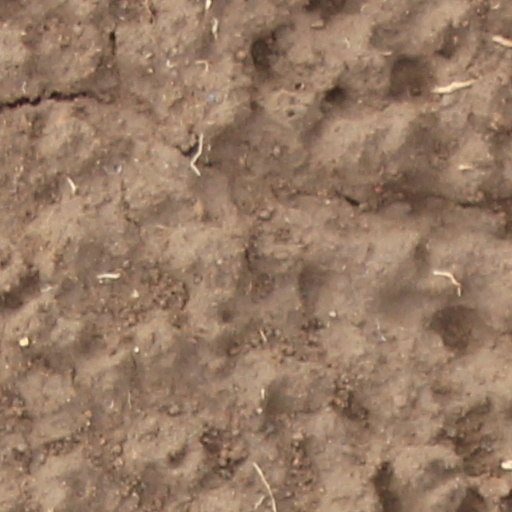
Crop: wheat